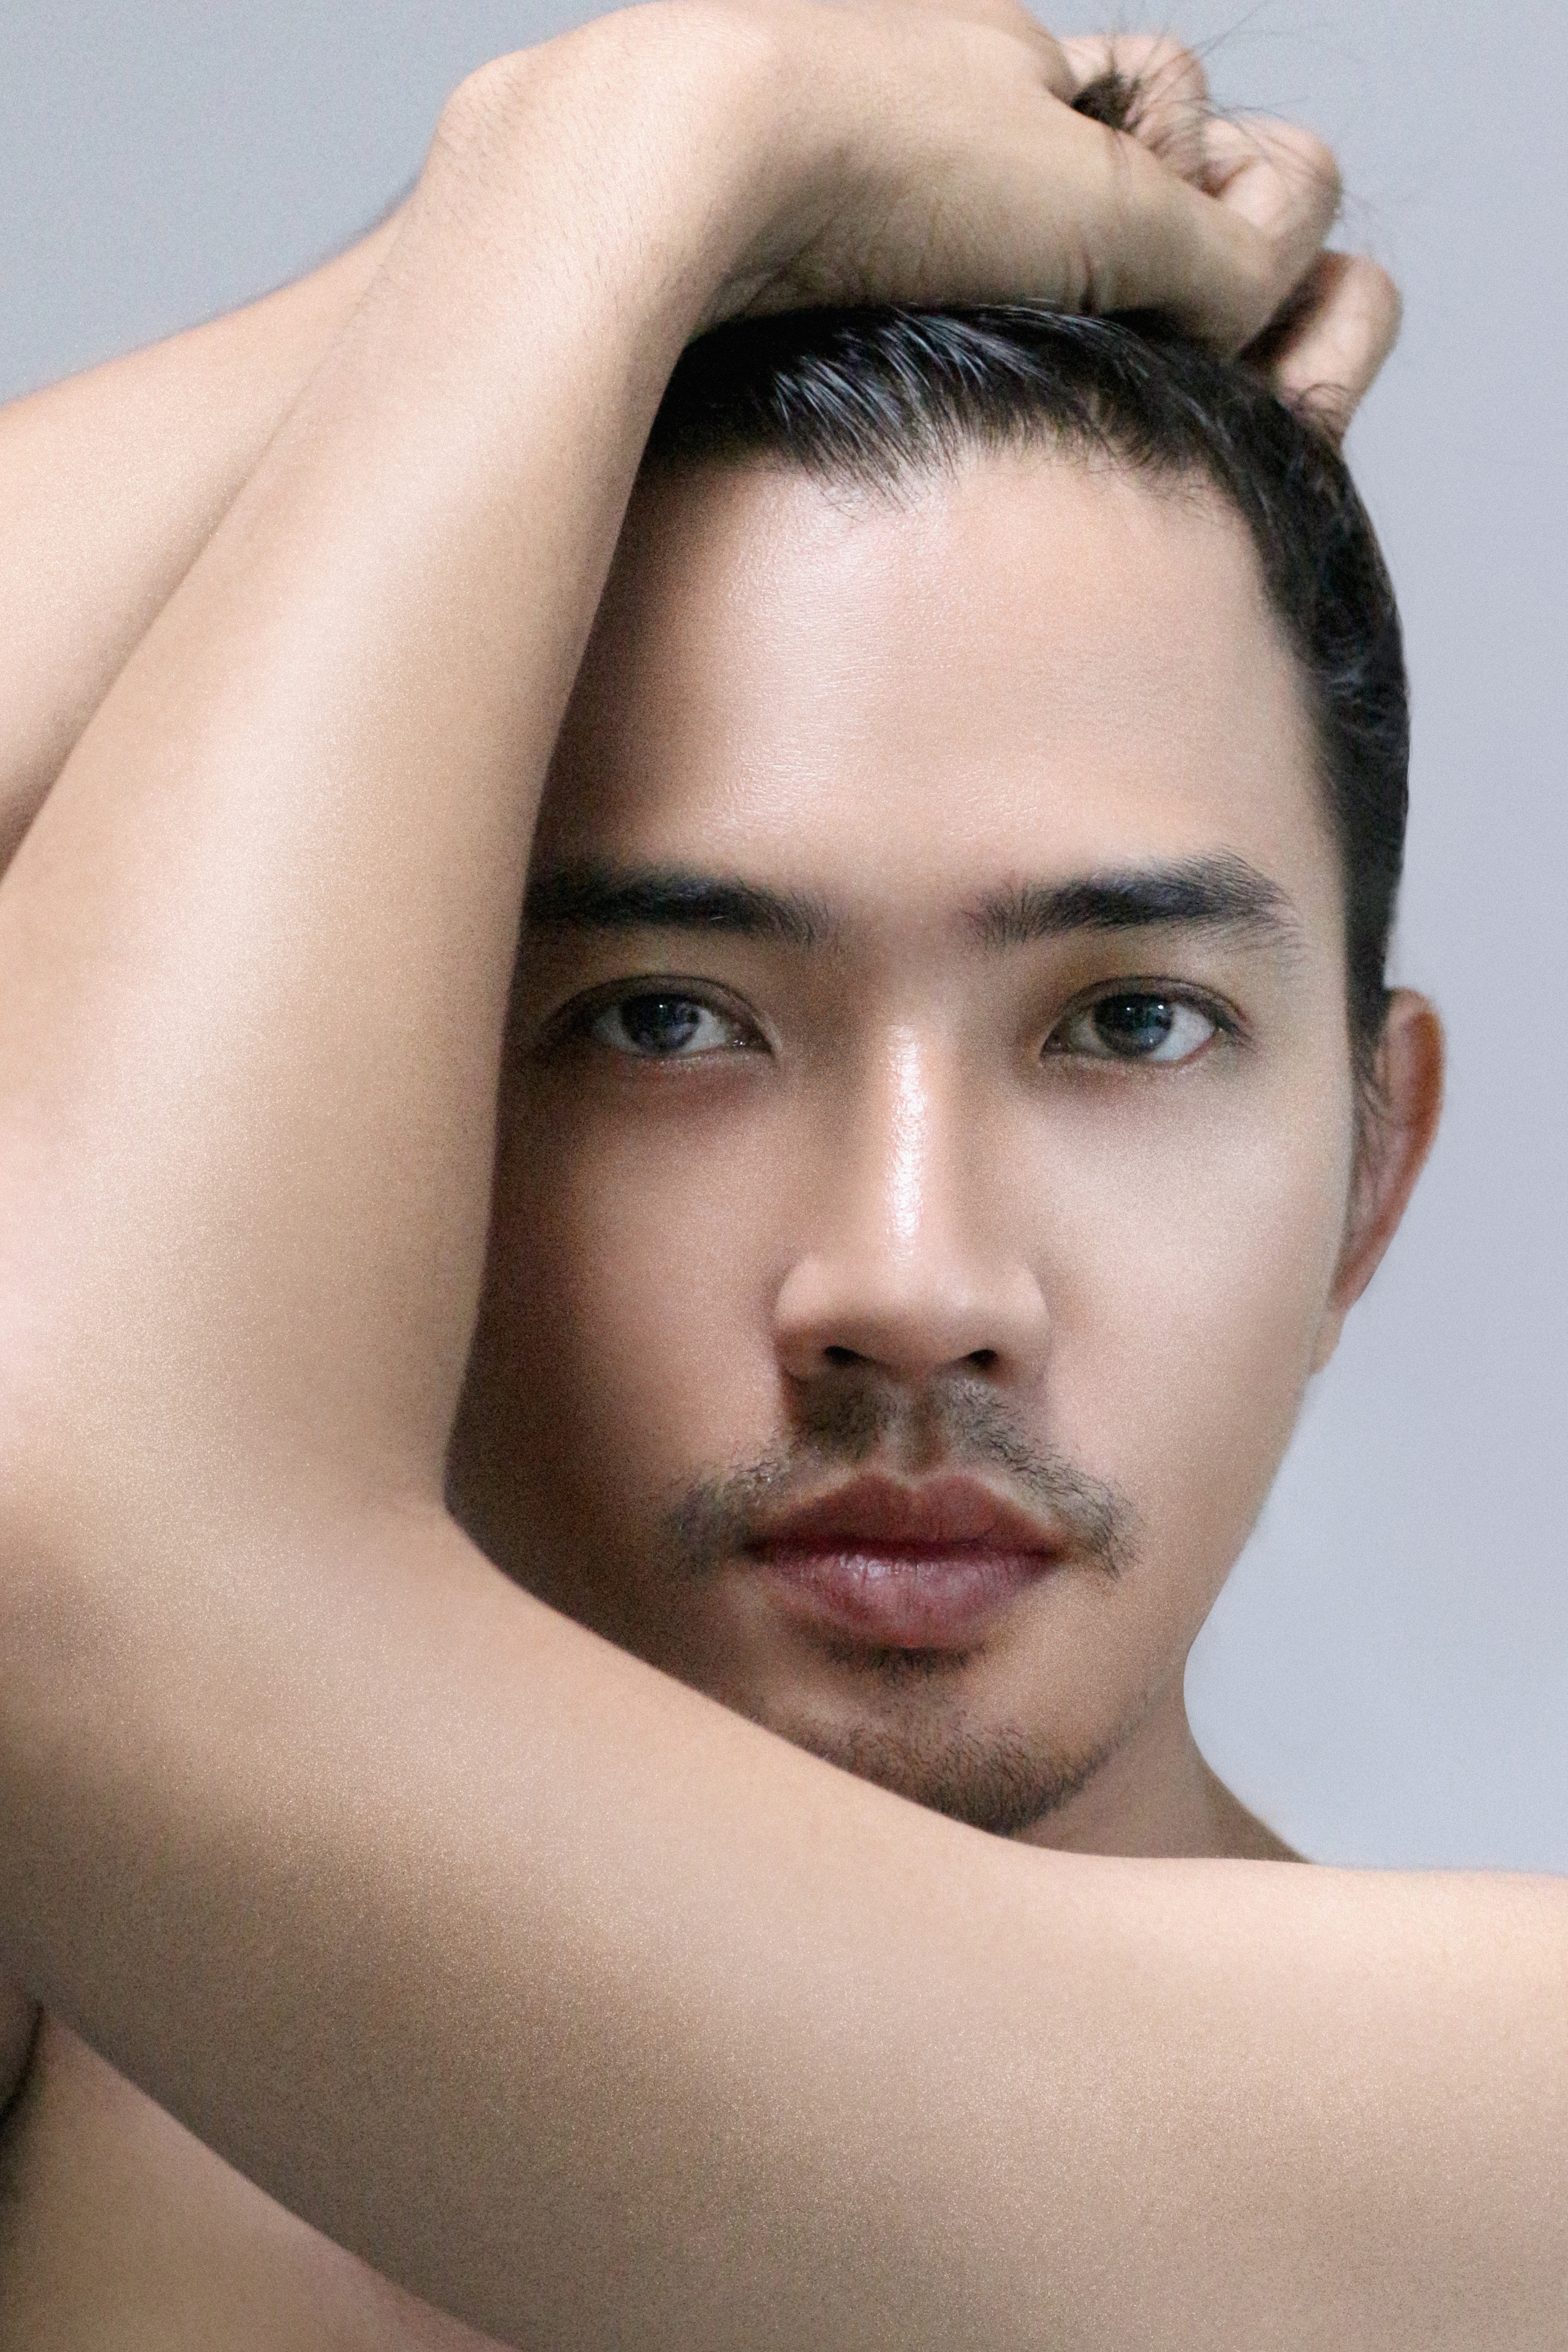
person, girl, hair, photography, portrait, model, lip, hairstyle, thailand, eyebrow, mouth, long hair, close up, human body, black hair, face, nose, cheek, eye, head, skin, beauty, organ, men s, photo shoot, brown hair, the person, lad, portrait photography, art model, supermodel